Key West, Iowa

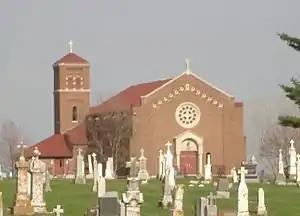

Key West is an unincorporated community in Dubuque County, Iowa, United States, near the extreme southern end of the city of Dubuque. Parts of the community are now within the city of Dubuque, while others are unincorporated. Owing to the presence of U.S. Highways 151, 61, and 52, and the nearby Dubuque Regional Airport, the area is home to a growing number of businesses. Some of these are high-tech companies being built in the Dubuque Technology Park, to the east. Development in the area will likely increase rapidly following the planned construction of the city's Southwest Arterial.